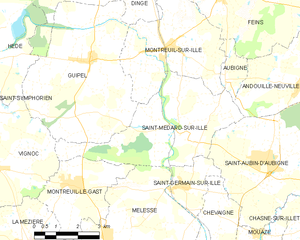
Saint-Médard-sur-Ille est une commune française située dans le département d'Ille-et-Vilaine en région Bretagne,